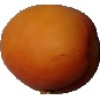
Label: apricot